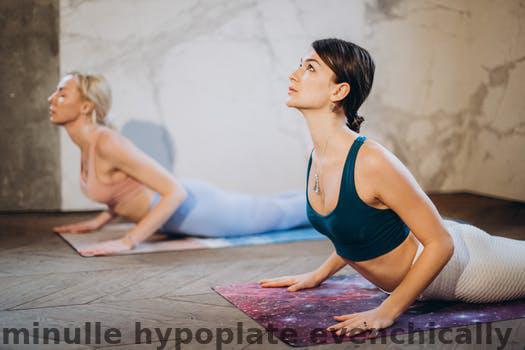
Label: Watermark